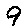
Label: 9